Foreign policy of the United States

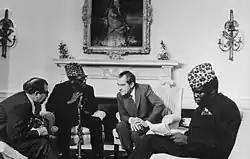
Zairean dictator Mobutu Sese Seko and Richard Nixon in Washington, D.C., October 1973

International opinion about the US has often changed with different executive administrations. For example, in 2009, the French public favored the United States when President Barack Obama (75% favorable) replaced President George W. Bush (42%). After President Donald Trump took the helm in 2017, French public opinion about the US fell from 63% to 46%. These trends were also seen in other European countries. According to the 2025 Pew report, trust in the US president in high-income countries has fallen from 53% in 2024, when US President Joe Biden was in power, to 22% after Trump returned to the White House.